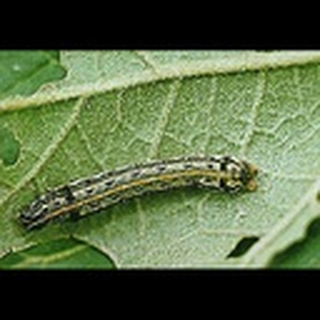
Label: cotton_army_worm